Assassination of Mahmoud Al-Mabhouh

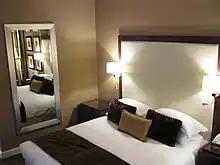
An Al Bustan Rotana Hotel room

Hotel surveillance footage was released to the public showing the suspects, who had arrived on separate flights, meeting in the hotel. While the suspects apparently used personal encrypted communication devices among themselves to avoid surveillance, the suspects were alleged by Dubai police to have sent and received a number of SMS messages to telephone numbers in Austria. When al-Mabhouh arrived around 15:00, two suspects dressed in tennis attire followed him to determine which room he had checked into, as well as the number of the room immediately across the hall. One of the lookout suspects could be seen on video delaying a tourist who exits the elevator on the second floor at this time, apparently to give other team members time to act. Investigators believe the electronic lock on al-Mabhouh's door may have been reprogrammed and that the killers gained entry to his room this way. The locks in question, VingCard Locklink brand, can be accessed and reprogrammed directly at the hotel room door. According to Dubai Police, he was dead by 21:00 that evening.